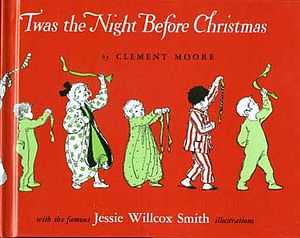
A Visit from St. Nicholas
Forside på en udgave af digtet fra 1912 med illustrationer af Jessie Willcox Smith
"""A Visit from St. Nicholas"" er et digt først udgivet anonymt i 1823. Det har en stor rolle i konceptet om Julemanden fra midten af det 19. århundrede til i dag, både hans udseende, natten han besøger husene, hans transportmiddel, antallet og navnene på hans rensdyr og, at han kommer med legetøj til børn.